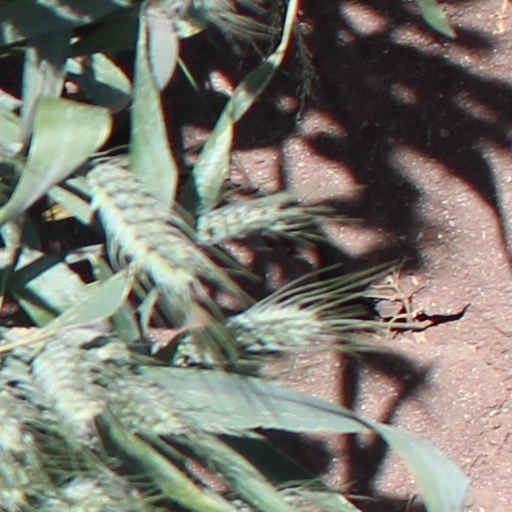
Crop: wheat